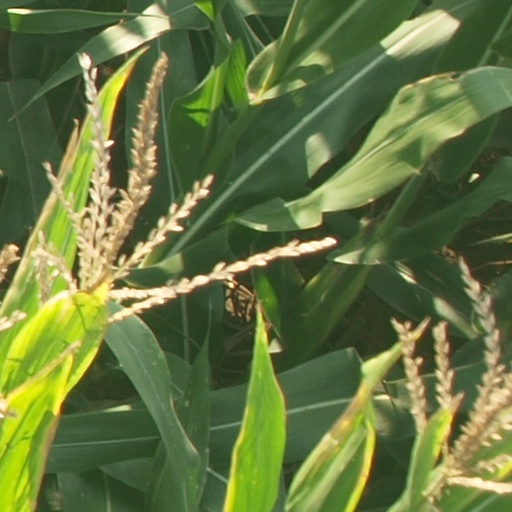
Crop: maize; corn